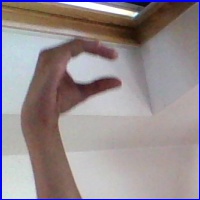
Letra: C